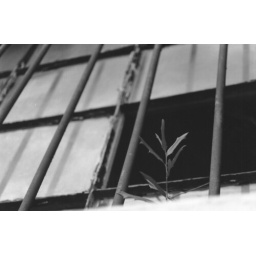
plant in window